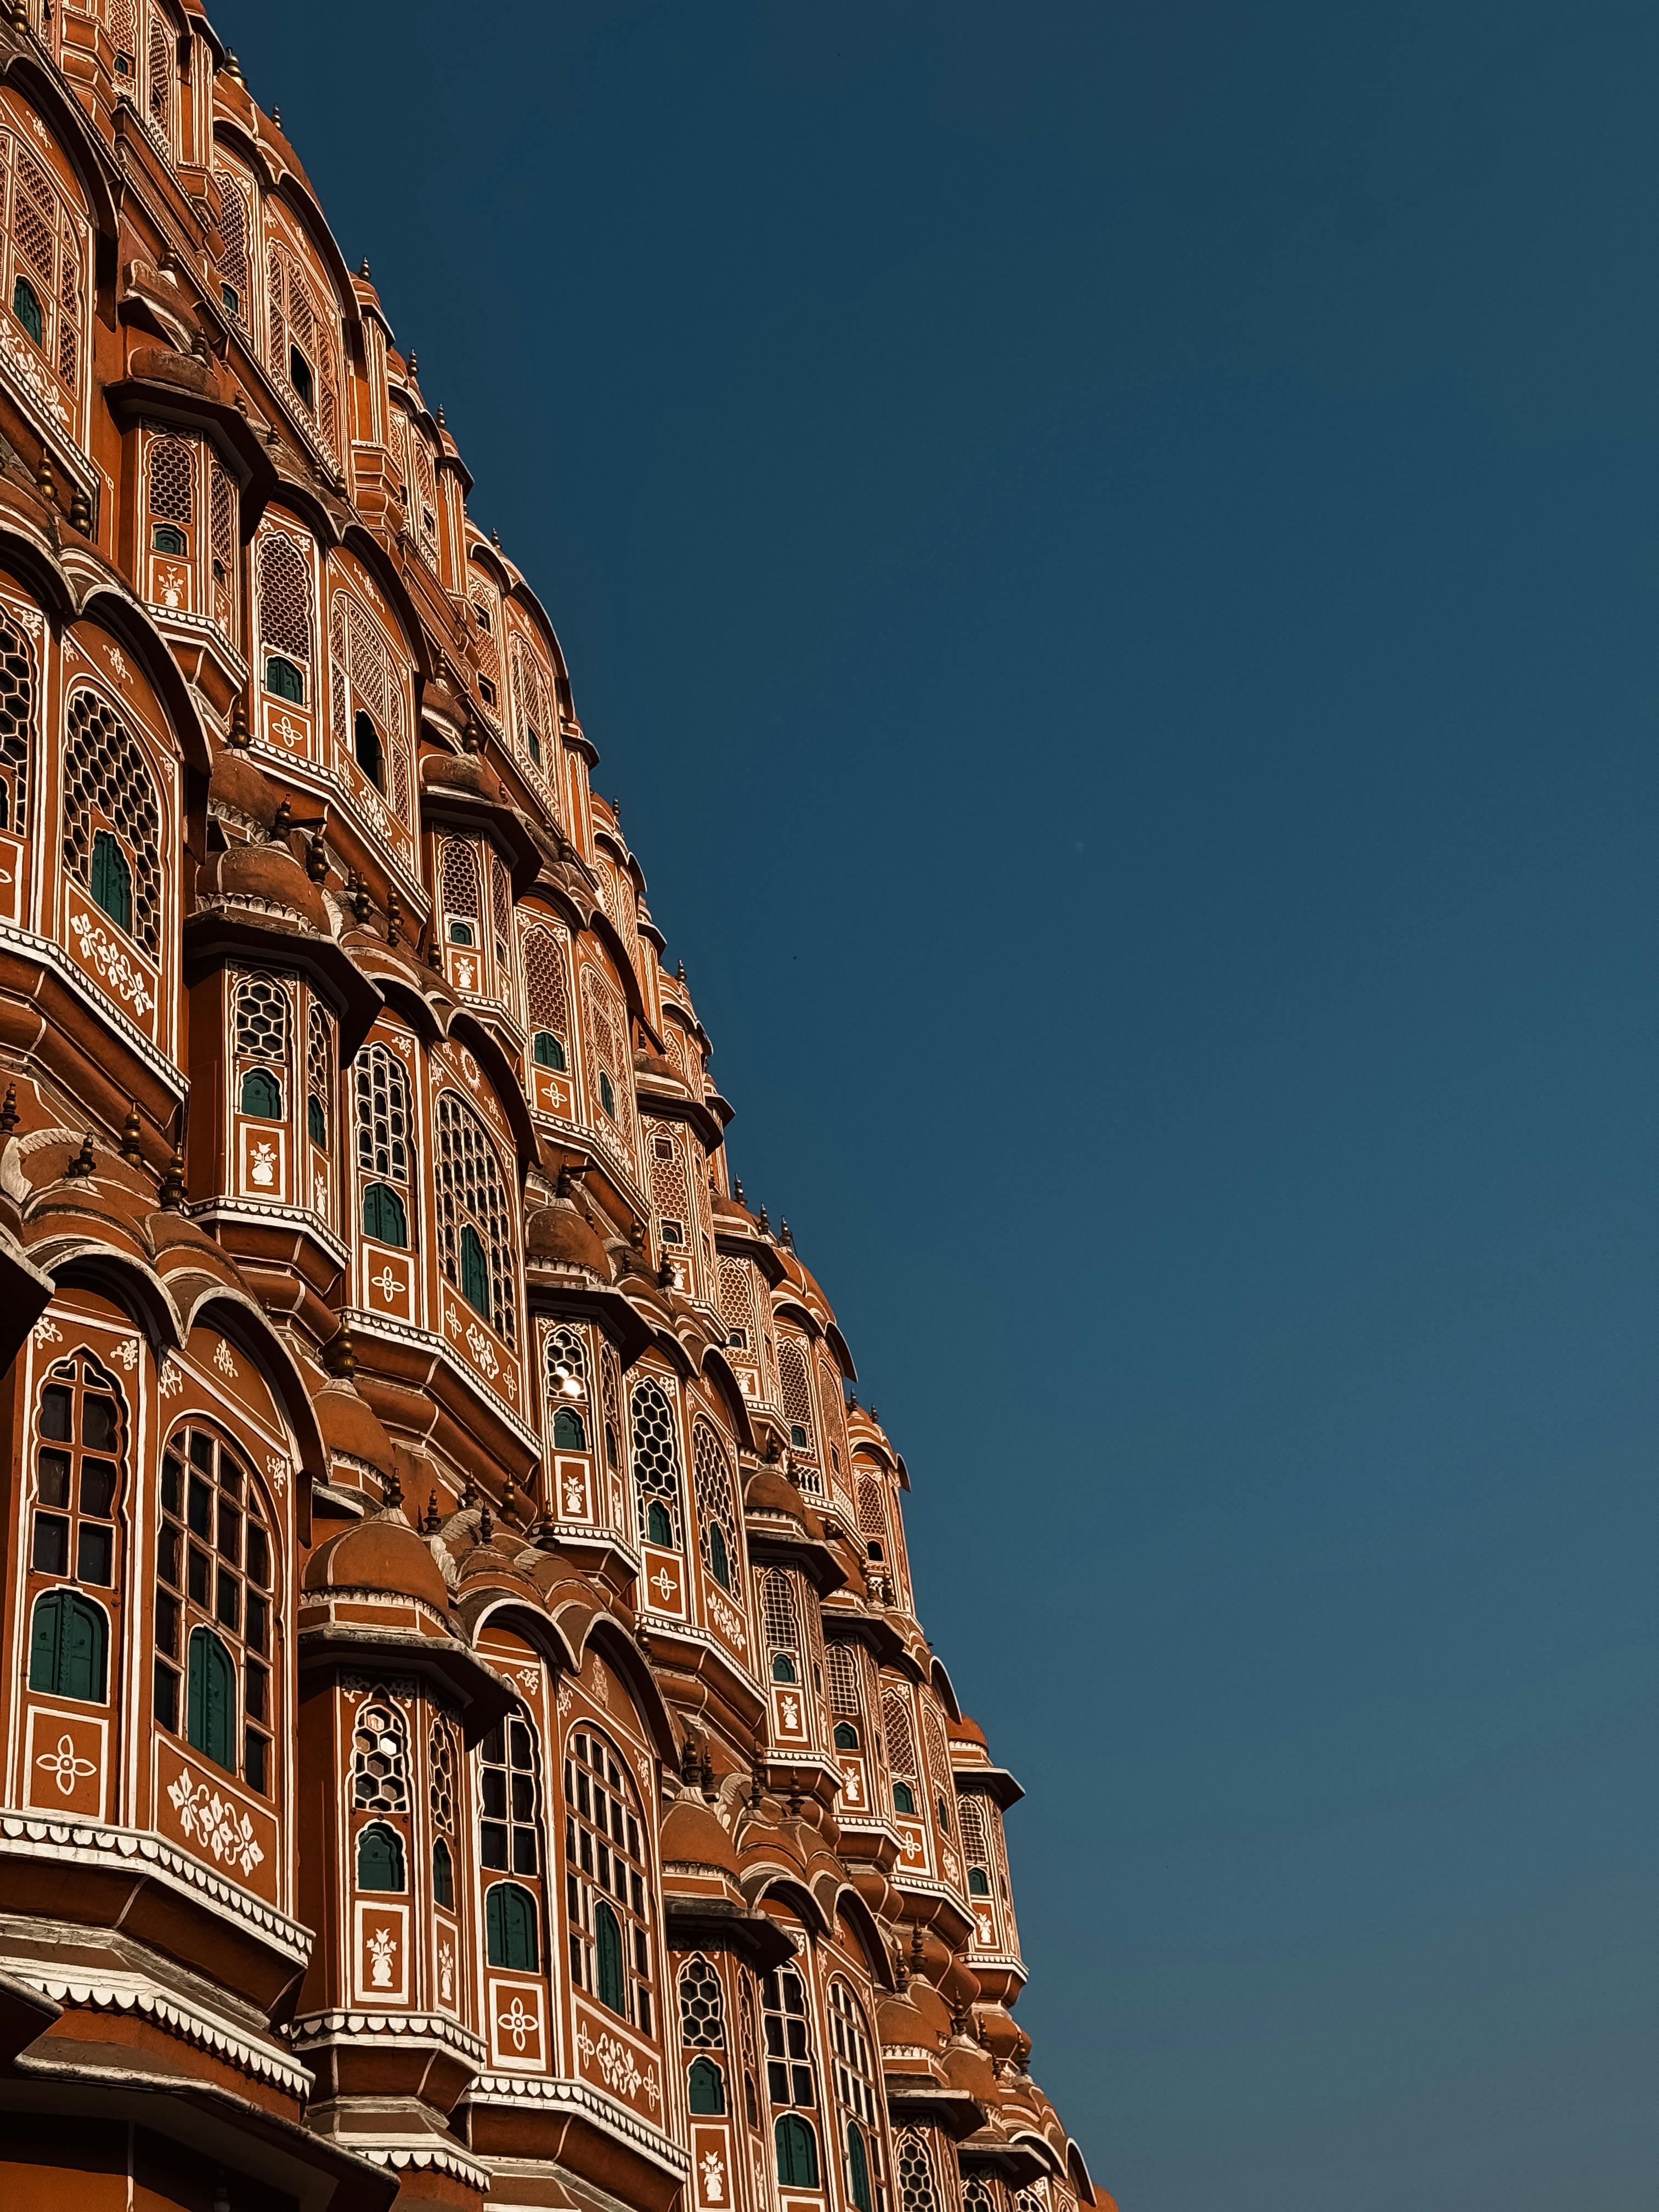
building, sky, window, urban design, symmetry, city, facade, roof, arch, art, byzantine architecture, medieval architecture, mixed use, dome, place of worship, apartment, historic site, holy places, arcade, pattern, rectangle, condominium, history, classical architecture, ancient history, carving, commercial building